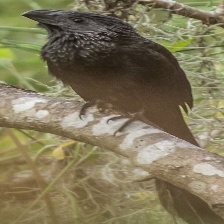
Species: GROVED BILLED ANI
Scientific name: CROTOPHAGA SULCIROSTRIS